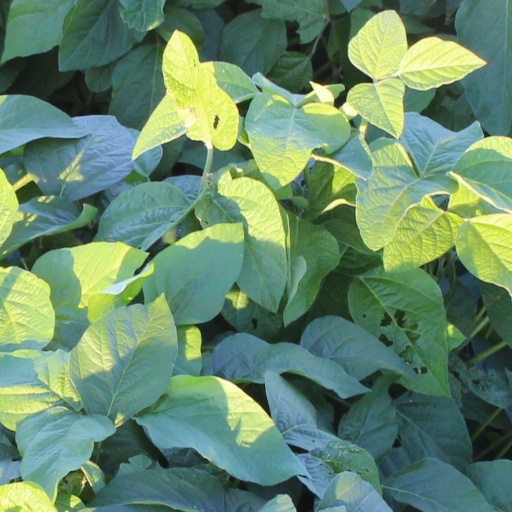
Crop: soybean